Motorcycling

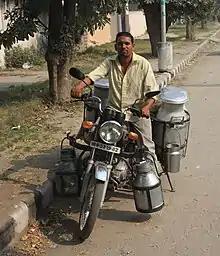
Milk delivery in Karnal, India

While people choose to ride motorcycles for various reasons, those reasons are increasingly practical, with riders opting for a powered two-wheeler as a cost-efficient alternative to infrequent and expensive public transport systems, or as a means of avoiding or reducing the effects of urban congestion.